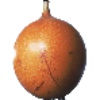
Label: Granadilla 1